Ice Adonis

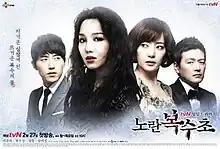
Promotional poster

Ice Adonis, also known as Yellow Boots, is a 2012 South Korean television drama series starring Lee Yu-ri, Hyun Woo-sung, Yoon A-jung and Jung Chan. It aired on tvN from February 27 to August 30, 2012 on Mondays to Thursdays at 09:45 KST for 108 episodes. The Korean title is named after the flower "Adonis amurensis".